Snake Projection

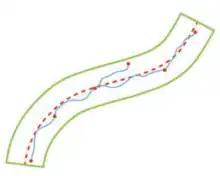
Generating a trend line of zero distortion that follows the route of a long and linear project

The Snake Projection is a continuous map projection typically used as the planar coordinate system for realizing low distortion throughout long linear engineering projects.